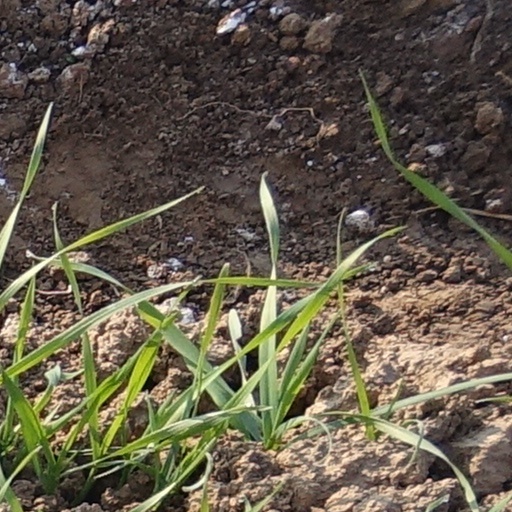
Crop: wheat